Regina Mundi Cathedral, Bujumbura

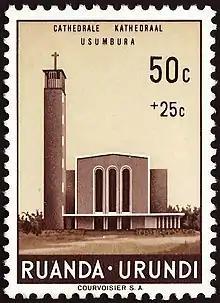
The cathedral on a 1961 stamp

The Regina Mundi Cathedral (literally the "Cathedral of the Queen of the World in Bujumbura") is Catholic church in the city of Bujumbura, the former capital of the African country of Burundi.